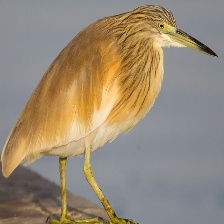
Species: SQUACCO HERON
Scientific name: ARDEOLA RALLOIDES
ImageNet parent category: little_blue_heron